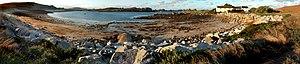
Bryher est l’une des plus petites des îles habitées des îles Scilly.